Eretna

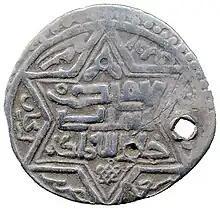
Silver dirham minted in the name of Eretna in 1351 in Erzincan. It includes an inscription in the Uyghur script that reads "sultan adil".

Ala al-Din Eretna (Old Anatolian Turkish: ; died February–August 1352) was the first sultan of the Eretnids, reigning from 1343 to 1352 in central and eastern Anatolia. Initially an officer in the service of the Ilkhanate officer Chupan and his son Timurtash, Eretna migrated to Anatolia following Timurtash's appointment as the Ilkhanid governor of the region. He took part in Timurtash's campaigns to subdue the Turkoman chiefs of the western periphery of the peninsula. This was cut short by Timurtash's downfall, after which Eretna went into hiding. Upon the dissolution of the Ilkhanate, he aligned himself with the Jalayirid leader Hasan Buzurg, who eventually left Anatolia for Eretna to govern when he returned east to clash with the rival Chobanids and other Mongol lords. Eretna later sought recognition from Mamluk Egypt to consolidate his power, although he played a delicate game of alternating his allegiance between the Mamluks and the Mongols. In 1343, he declared independence as the sultan of his domains. His reign was largely described to be prosperous, with his efforts to maintain order in his realm such that he became known as.